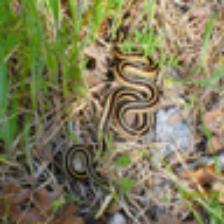
Label: NonHuman